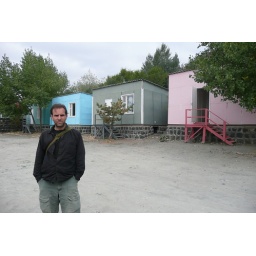
Bungalow-hotel on the beach in Sevan (we stayed in the light blue one)